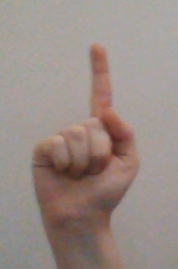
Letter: bb